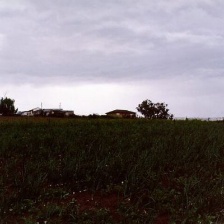
Cloud type: Stratocumulus